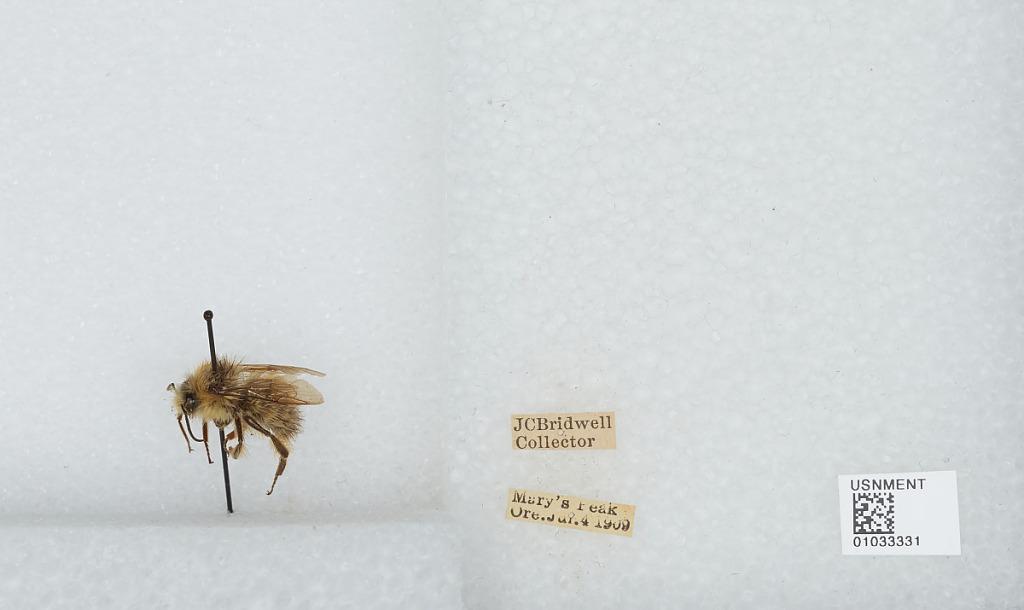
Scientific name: Bombus (Pyrobombus) sitkensis Nylander
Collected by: J. Bridwell
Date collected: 1909-7-4
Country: United States
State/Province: Oregon
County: Benton
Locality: Mary's Peak
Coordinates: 44.5044, -123.552